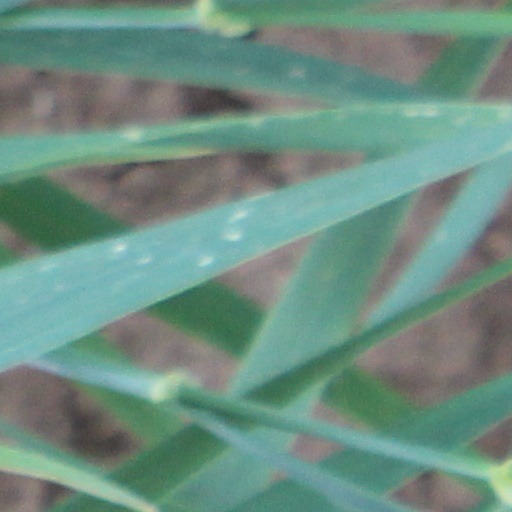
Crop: wheat